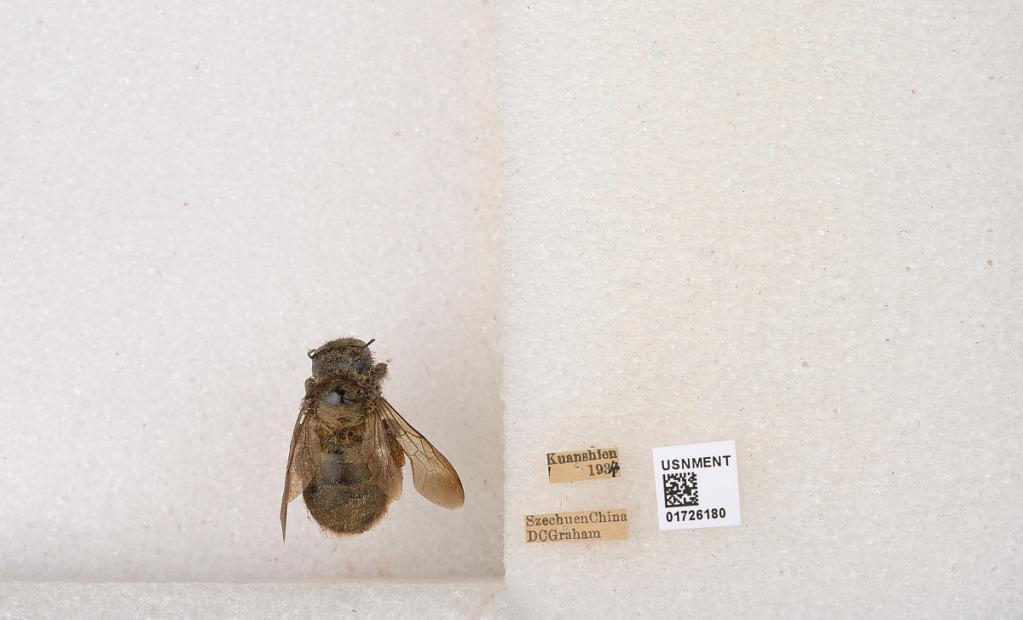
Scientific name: Xylocopa (Mesotrichia) latipes (Drury)
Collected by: D. Graham
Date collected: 1934-1-1
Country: China
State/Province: Sichuan
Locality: Kuanshien